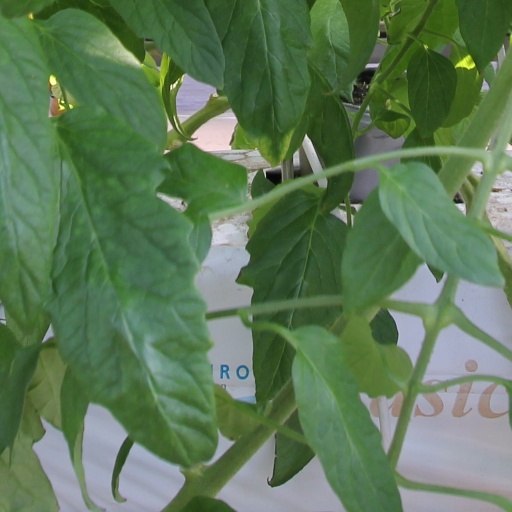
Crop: tomato